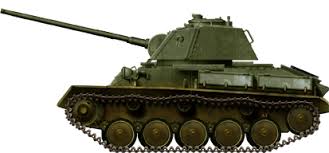
Label: Tank